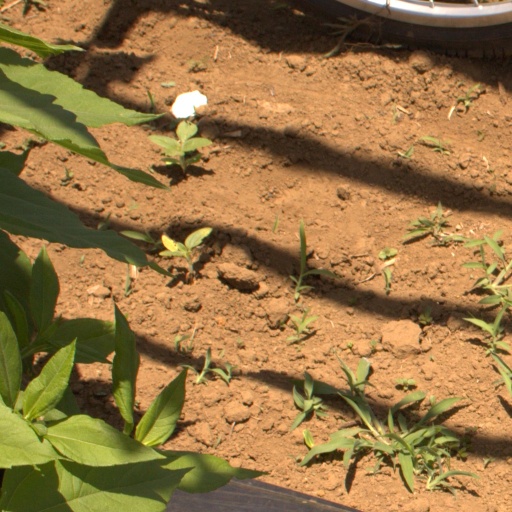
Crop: Jerusalem artichoke